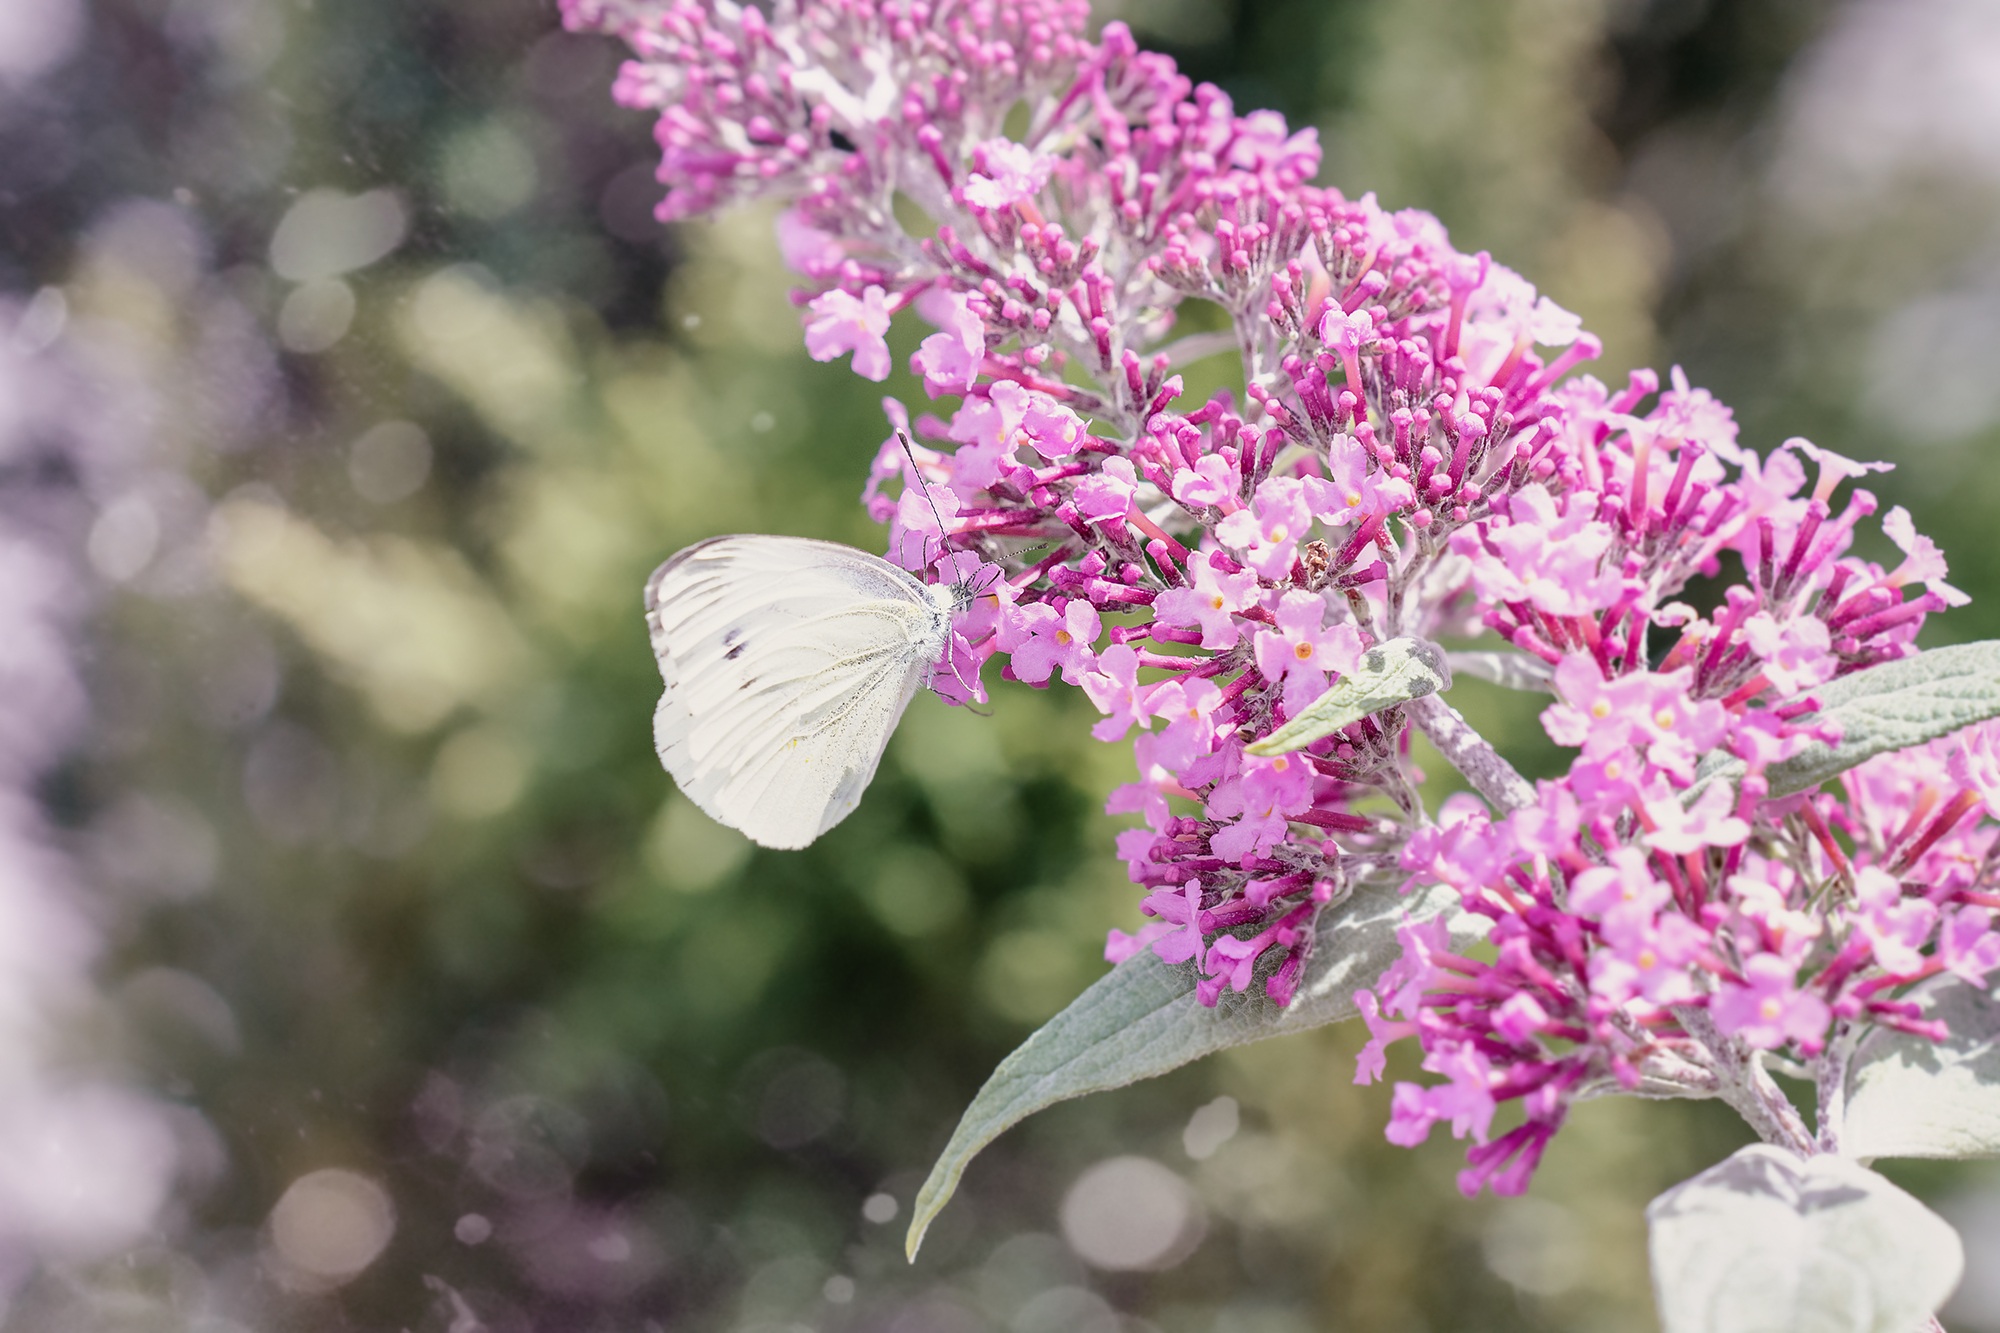
nature, branch, blossom, plant, white, flower, petal, animal, summer, herb, insect, botany, butterfly, garden, close, flora, invertebrate, wildflower, wild life, shrub, lilac, flight insect, in the garden, flowering plant, summer lilac, food intake, large cabbage white ling, pieris brassicae, white butterfly, land plant, moths and butterflies